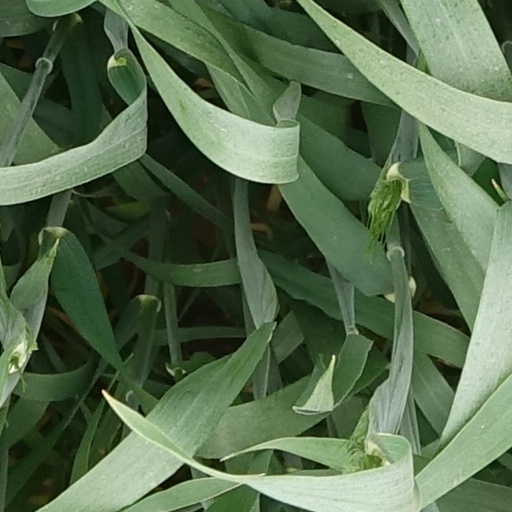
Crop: wheat